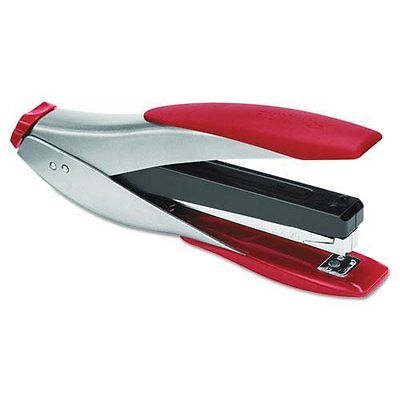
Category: stapler